Old Railway Bridge

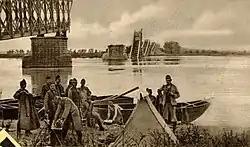
Demolished bridge

The bridge was demolished in both World Wars (three times only in the World War I) and the present construction was placed after the World War II ended.